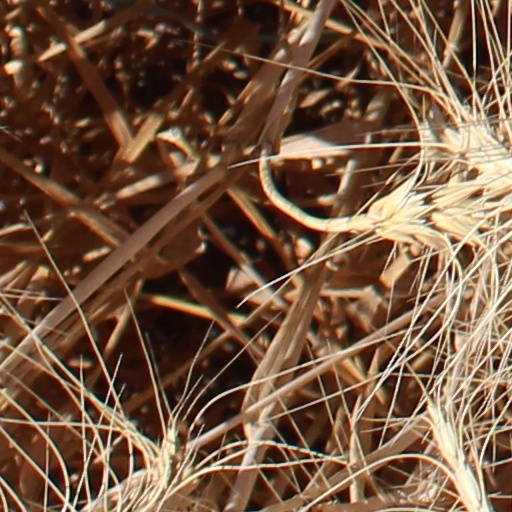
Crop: wheat